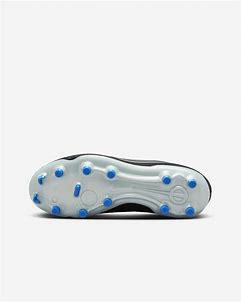
Brand: Nike
Model: Jr Tiempo Legend 10 Academy